The Great Mathematical Problems

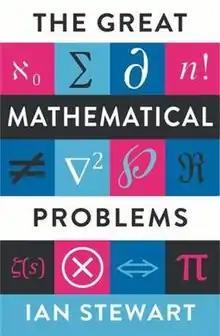
Softcover edition

The Great Mathematical Problems is a 2013 book by Ian Stewart. It discusses fourteen mathematical problems and is written for laypersons. The book has received positive reviews.